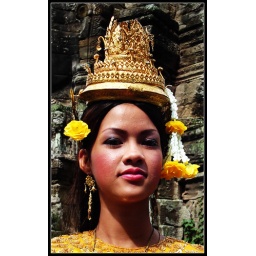
Pretty girl in traditional dress at Angkor Wat